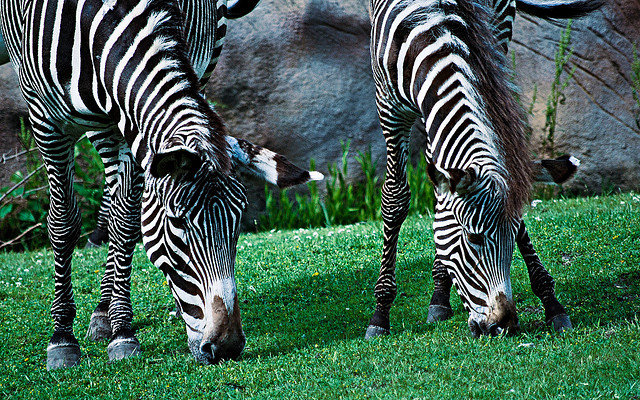
user: Given an image and a question. Answer the question in a short answer. Question: What animal family do these belong to? Short Answer:
assistant: zebra